58th Vaughan's Rifles (Frontier Force)

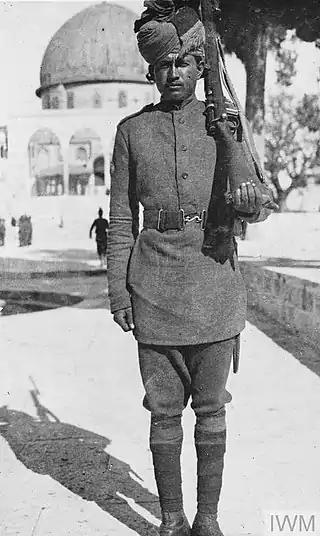

Subsequent to the reforms brought about in the Indian Army by Lord Kitchener in 1903, the regiment's designation was changed to 58th Vaughan's Rifles (Frontier Force). In 1914, the regiment's class composition was three companies each of Pathans and Sikhs, and one company each of Dogras and Punjabi Muslims. During the First World War, the regiment served on the Western Front in 1914–15, fighting in the Battles of Givenchy-les-la-Bassee, Neuve Chapelle, Aubers Ridge and Loos. In 1915, it served in Egypt moving to Palestine in 1917, where it fought in the Third Battle of Gaza, the Battle of Nebi Samwil and the Capture of Jerusalem. In 1918, it fought in the Battle of Megiddo, which led to the annihilation of Turkish Army in Palestine.